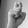
ASL letter: X